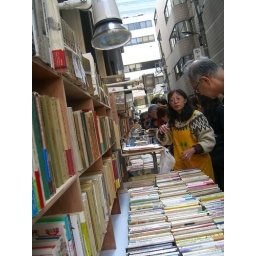
used book market in Tokyo 2